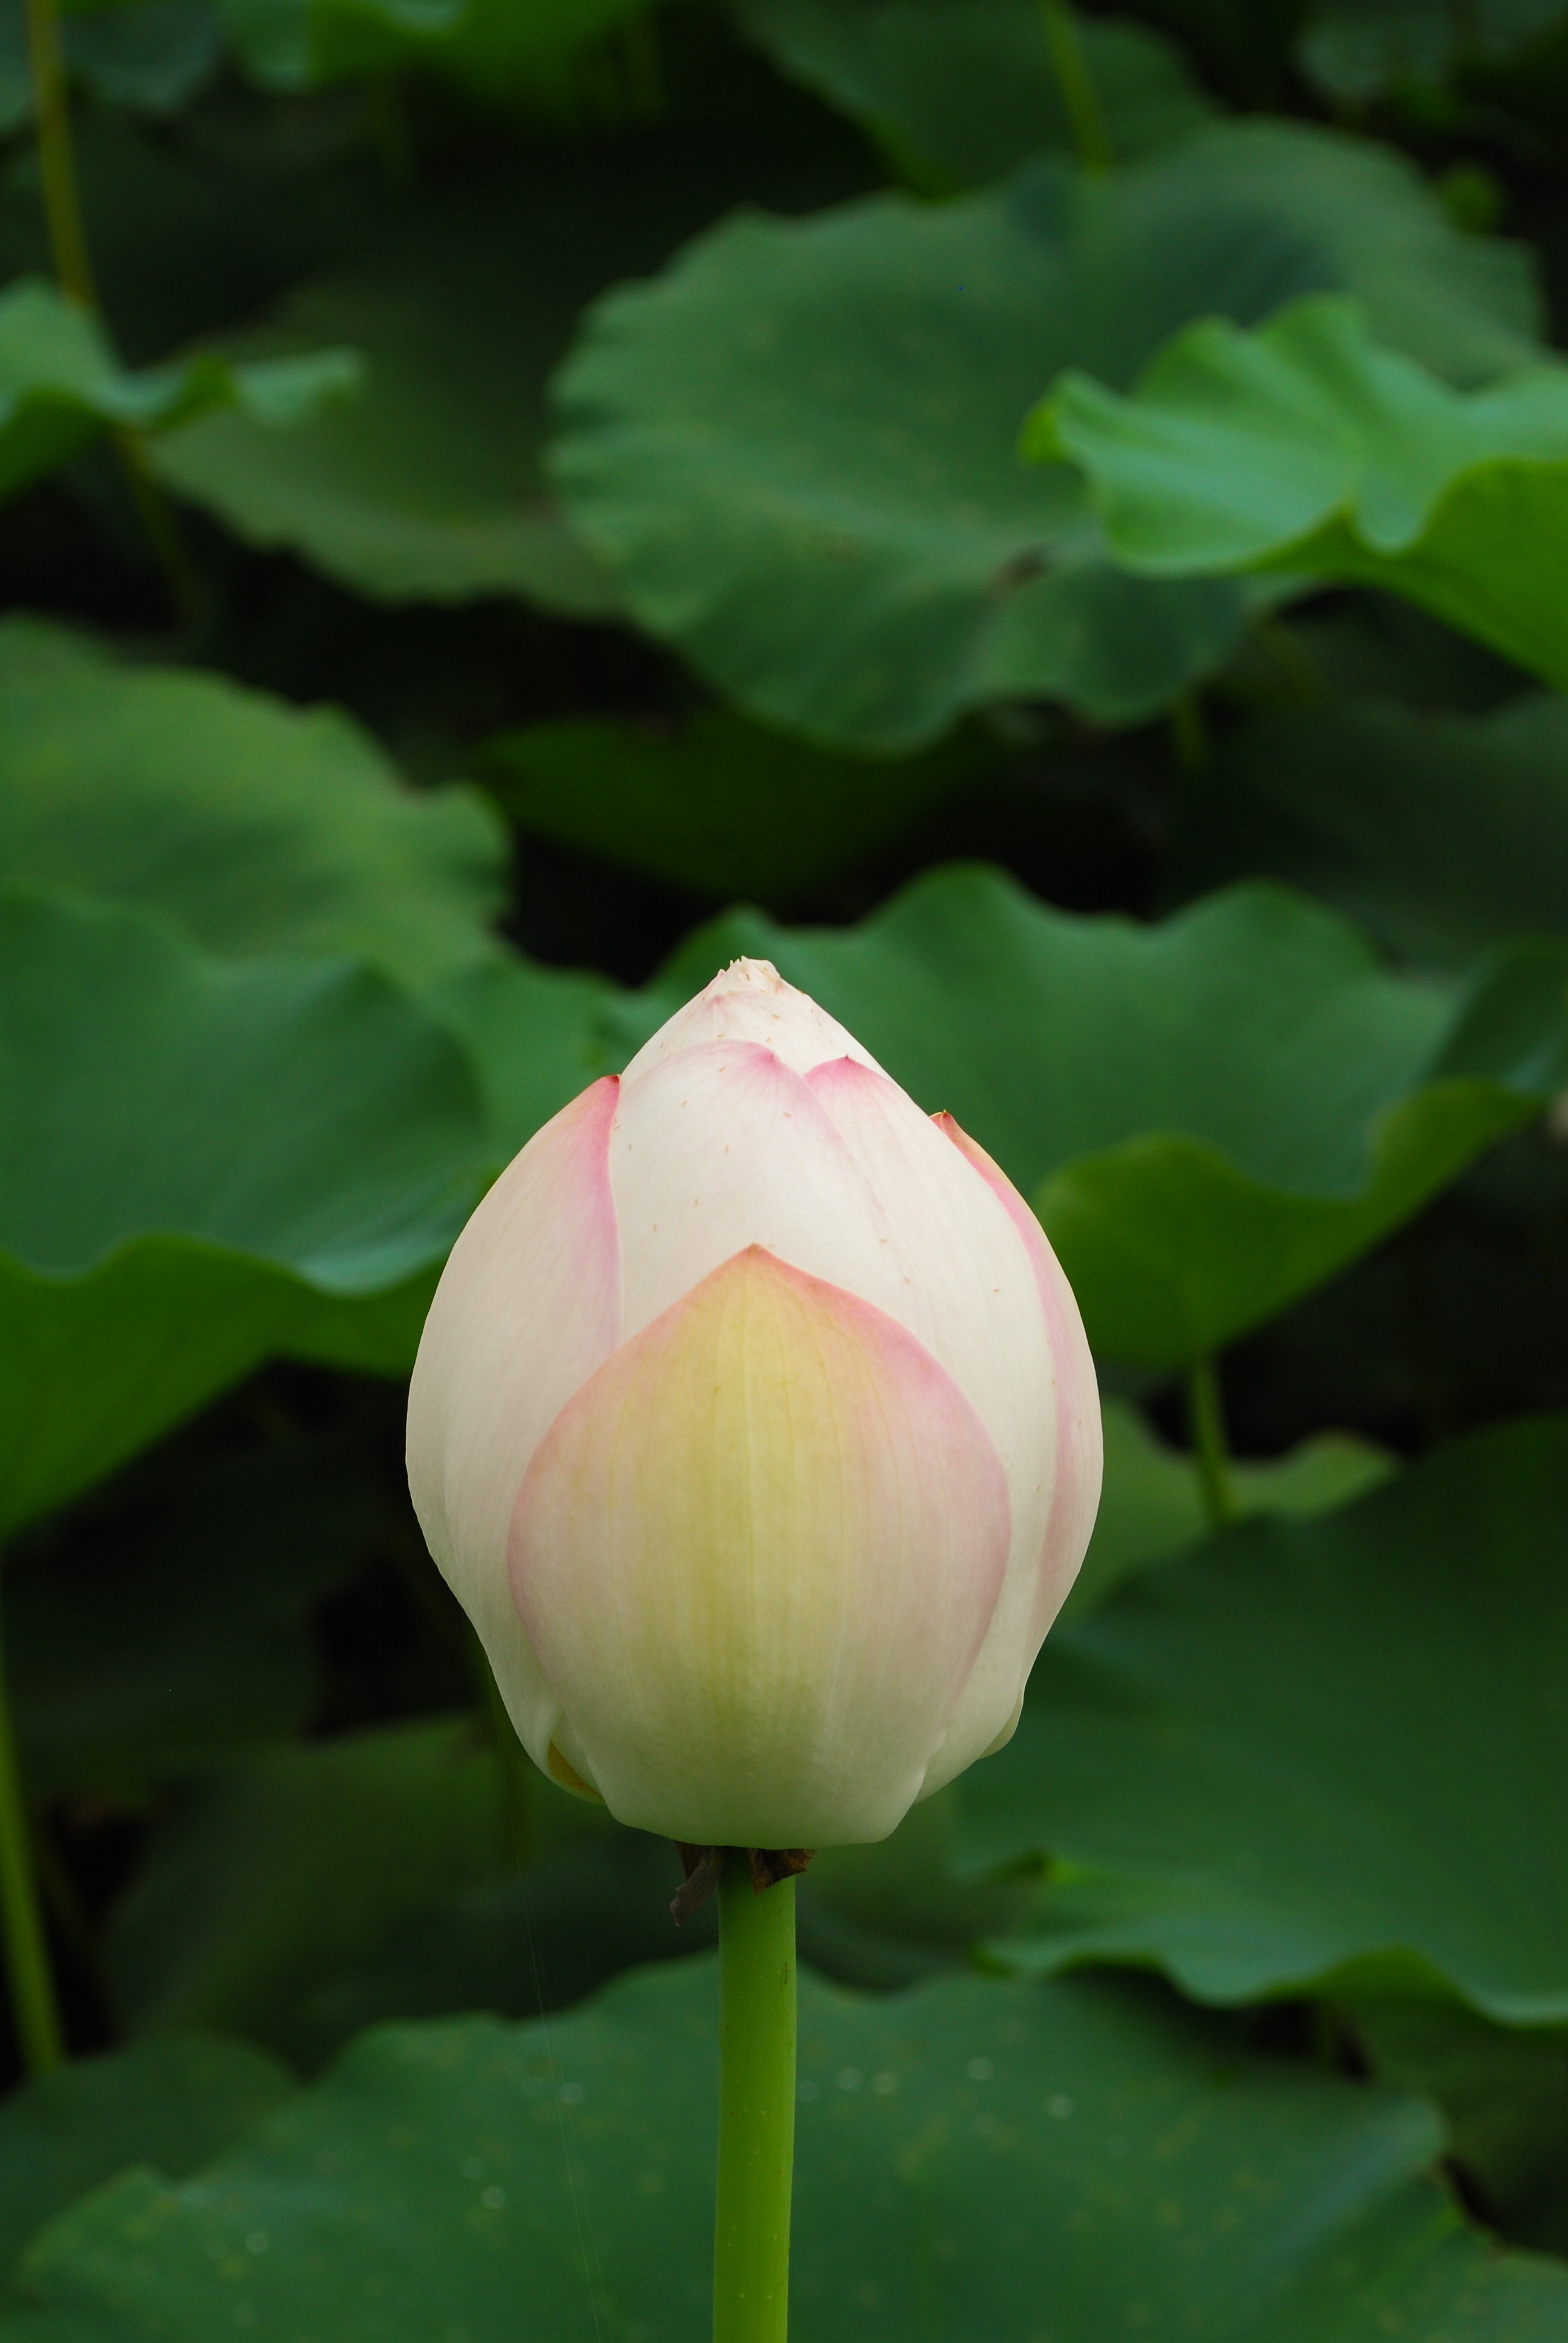
plant, leaf, flower, petal, pond, green, botany, pink, sacred lotus, aquatic plant, flora, water lily, flowers, lotus, buddha, bud, macro photography, flowering plant, leaf of nelumbo nucifera, plant stem, land plant, lotus family, proteales